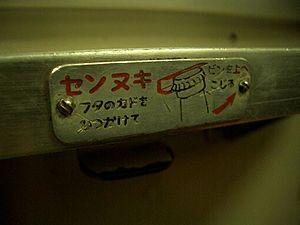
Le décapsuleur est un petit instrument destiné à ouvrir les bouteilles fermées par des capsules métalliques en déformant celles-ci.